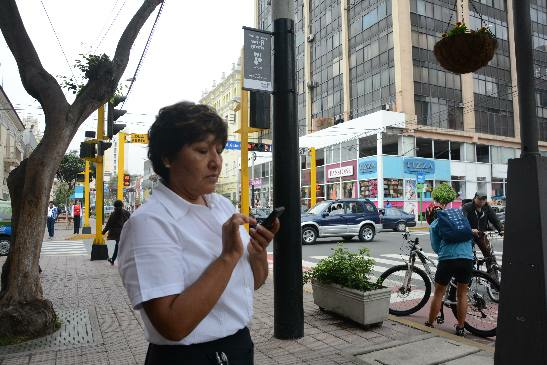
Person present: Yes